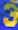
Number: 3